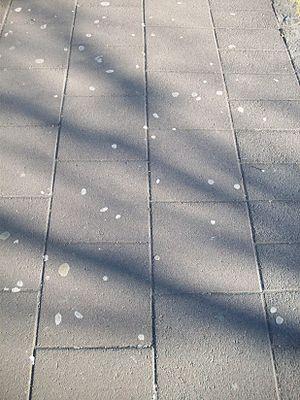
Le chewing-gum, gomme à mâcher, pâte à mâcher, chique, chiclette, ou gomme est une gomme à laquelle sont ajoutés des arômes et parfums alimentaires. Elle est destinée à être mâchée et non avalée.